Japanese corvette Kasuga

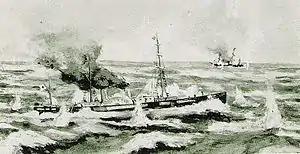
Encounter between the "Kasuga Maru" of the Satsuma navy (forefront), and the "Kaiyo Maru" of the Tokugawa Shogunate Navy (background), during the Naval Battle of Awa.

In April 1870, "Kasuga Maru" was transferred from the Satsuma Domain to the Meiji government and assigned to the newly formed Imperial Japanese Navy, and was renamed "Kasuga" at that time. In 1872, under the command of Itō Toshiyoshi, she carried Japanese envoys to Korea as part of Japan's ongoing attempts to obtain diplomatic recognition from Joseon dynasty Korea. The failure of this mission was one of the underlying factors in the subsequent Ganghwa Island incident of 1875, during which "Kasuga" was assigned to blockade the port of Busan. Under the command of Inoue Yoshika, "Kasuga" was also one of the ships which participated in the Taiwan Expedition of 1874.